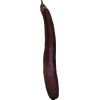
Label: eggplant_long